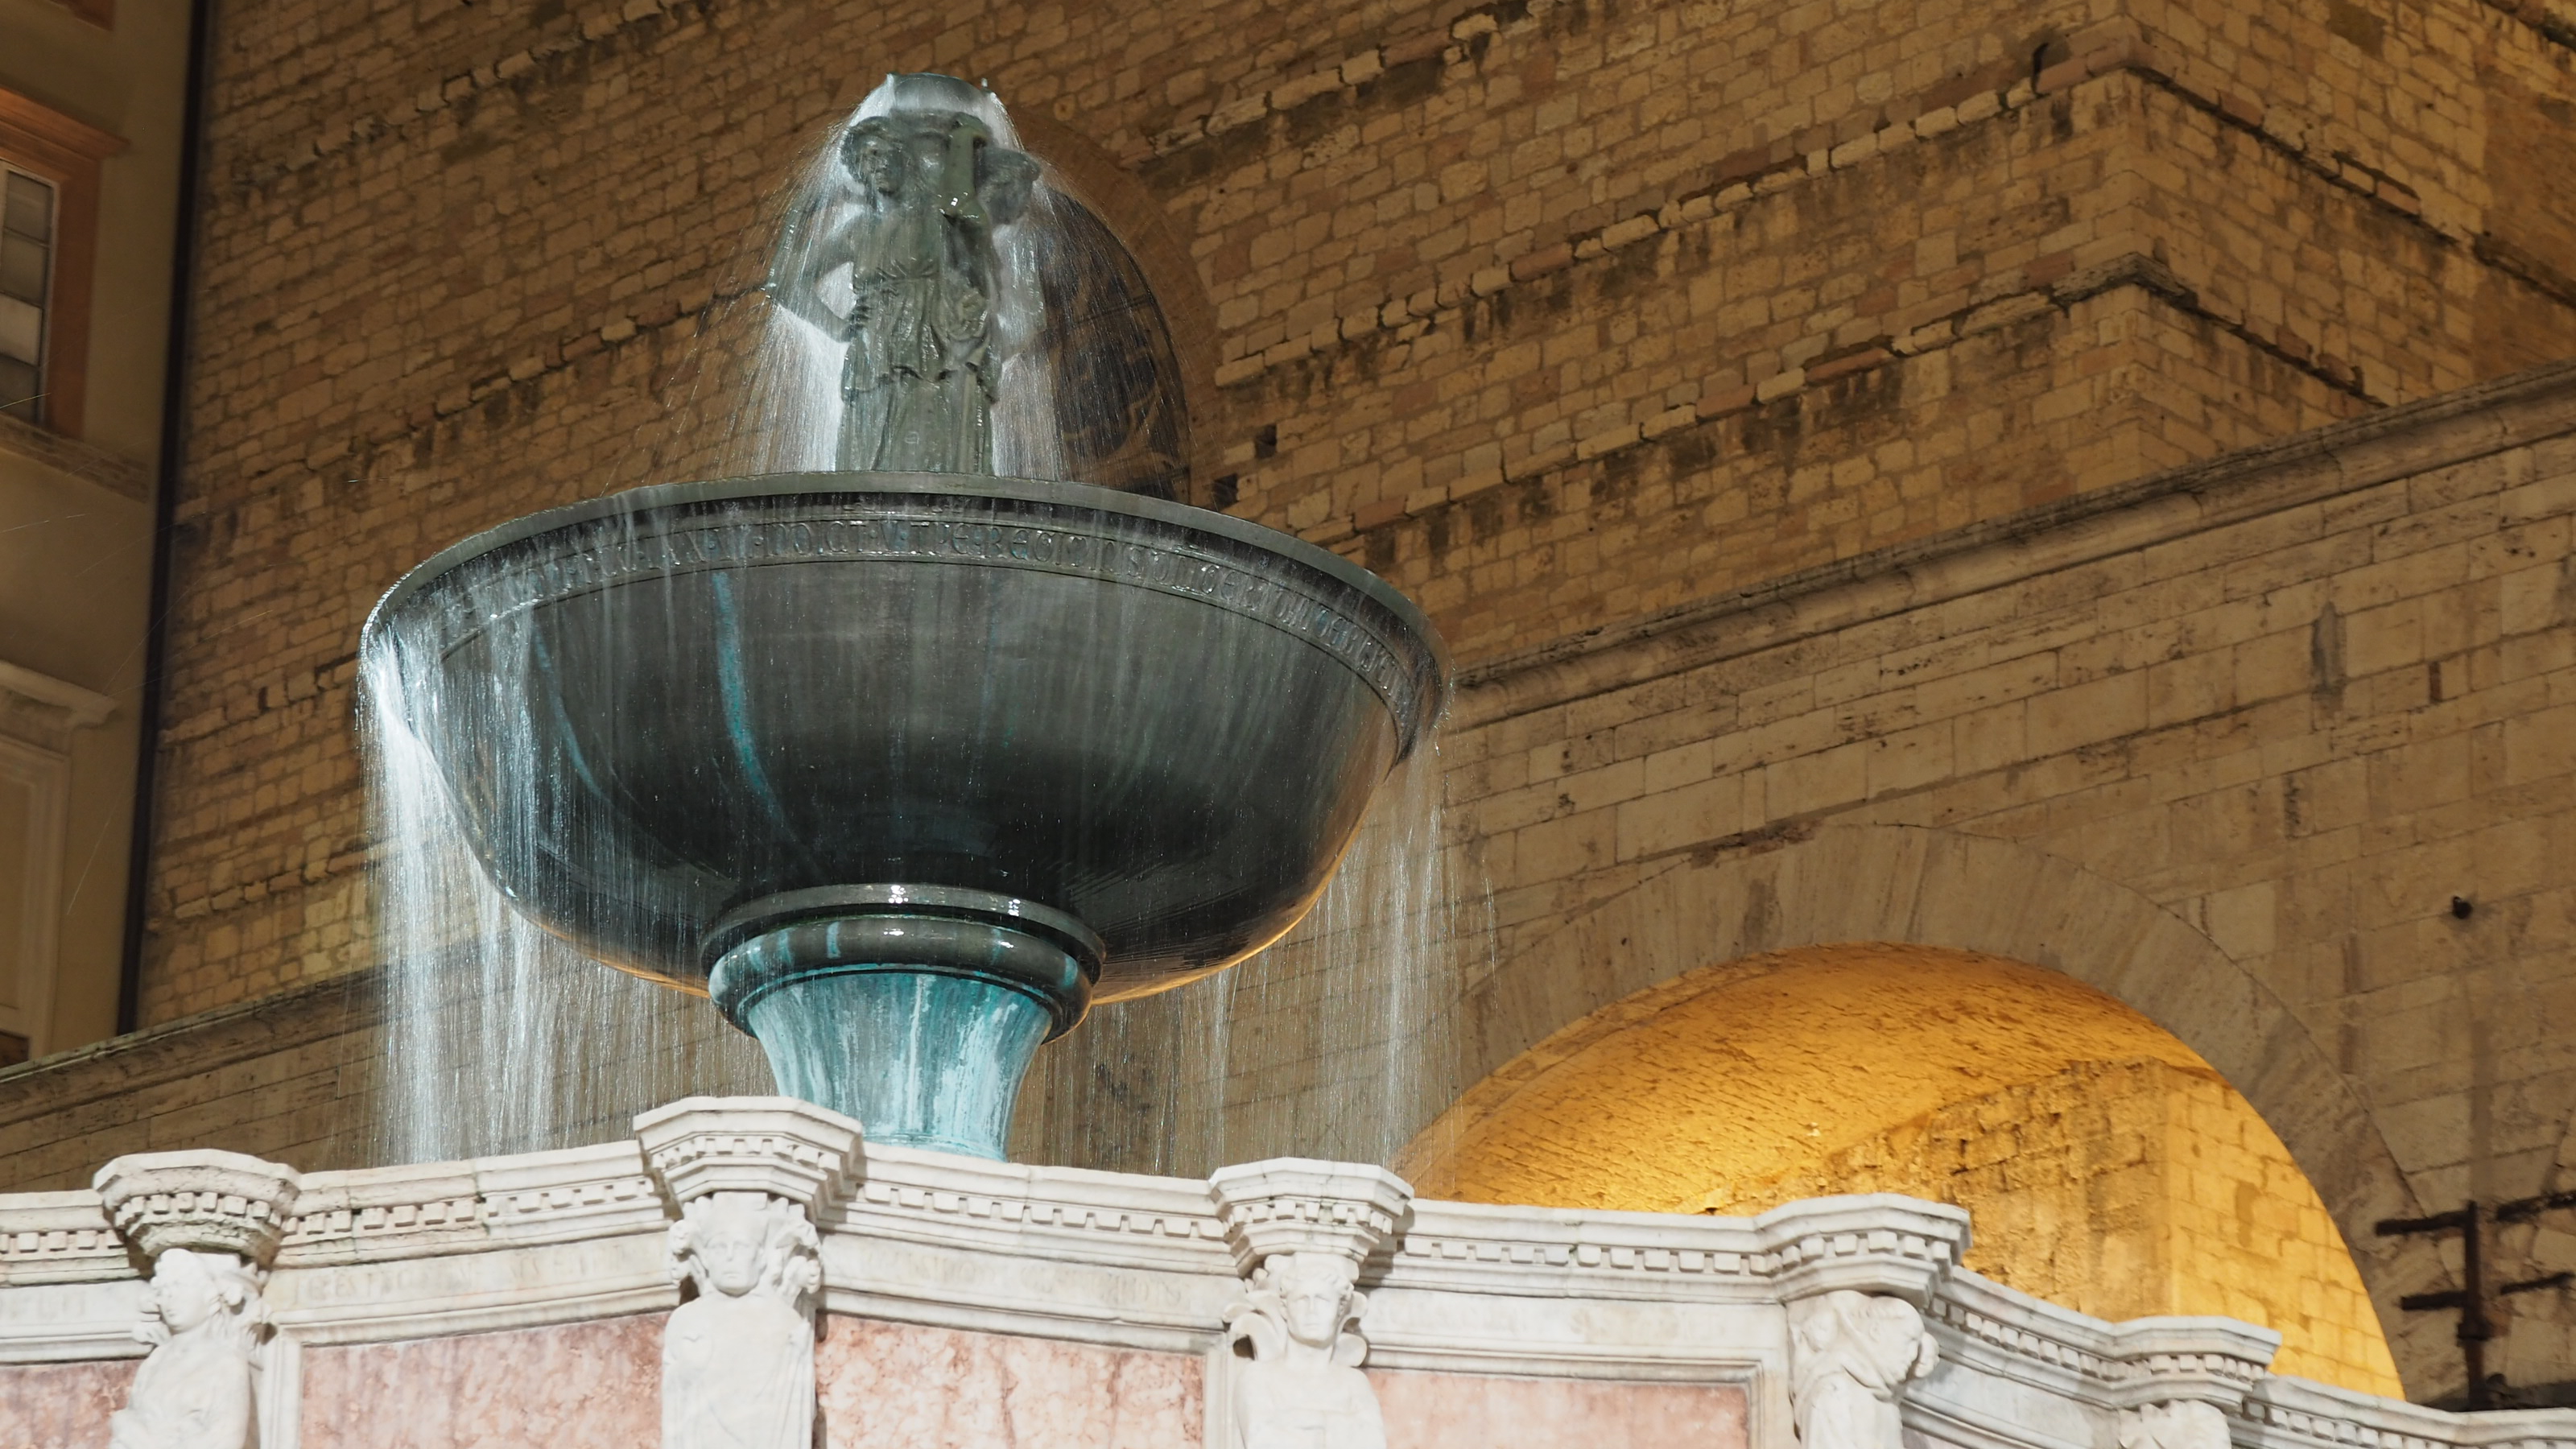
fountain, water, monument, italy